Eugene N. Borza

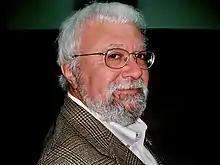
Eugene N. Borza

Eugene N. Borza (March 3, 1935 – September 5, 2021) was a professor of ancient history at Pennsylvania State University, where he taught from 1964 until 1995.